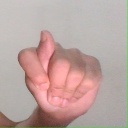
अक्षर: ट